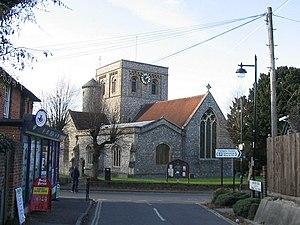
Kingsclere est un village et une paroisse civile du Hampshire, en Angleterre. Il est situé dans le nord du comté, à mi-chemin entre les villes de Newbury et Basingstoke, sur la route A339. Administrativement, il relève du district de Basingstoke and Deane. Au recensement de 2011, il comptait 3 164 habitants.